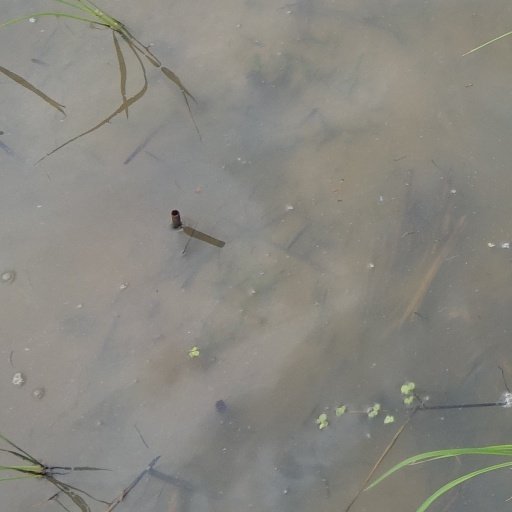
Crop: rice